Quasimidi

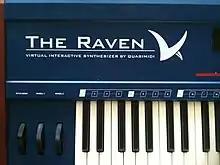
Quasimidi Raven

Quasimidi also built a master keyboard dubbed the Cyber 6, which shared the same casing as the Raven, albeit with a few cosmetic differences. The Cyber 6 was a 61-note controller keyboard with aftertouch, featuring two separate MIDI output ports which allowed for simultaneous control of up to 32 independent MIDI channels. The keyboard itself could be split up into zones & layers, with each zone being able to transmit on its own MIDI channel, and allowing for individual zone-based transposition. It also contained an 8-track sequencer, in the same vein as the Raven, in addition to a number of built-in arpeggiator patterns, referred to by Quasimidi as "Motivators".